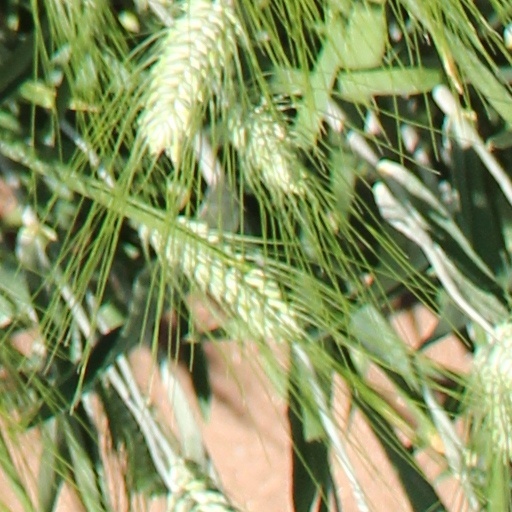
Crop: wheat